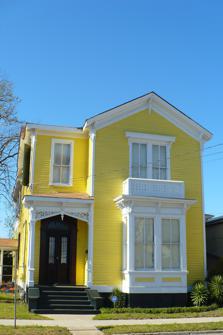
Building: Bettie Hunter House
Country: United States of America
Year built: 1878
Historic house in Alabama, United States United States historic place Hunter House U.S. National Register of Historic Places The Bettie Hunter House in 2008. Show map of Mobile, Alabama Show map of Alabama Show map of the United States Location 504 St. Francis Street, Mobile, Alabama Coordinates 30°41′26.92″N 88°2′56.27″W / 30.6908111°N 88.0489639°W / 30.6908111; -88.0489639 Area less than one acre Built 1878 Architectural style Italianate NRHP reference No. 85000446 Added to NRHP March 7, 1985 The Bettie Hunter House is a historic African American residence in Mobile , Alabama , United States .  It was the residence of Bettie Hunter , a former enslaved African who grew wealthy from a successful hack and carriage business she operated in Mobile with her brother, Henry. The fall of New Orleans during the American Civil War had made Mobile the South's only major port on the Gulf of Mexico . Transportation of goods to and from the port depended on the city's teamsters and their horse or mule-drawn wagons. Bettie Hunter was part of a group of African Americans who recognized the opportunities in the carriage business and she  cornered this part of the transportation market in Mobile. The Hunter House was built in 1878 and is an exceptional example of 19th-century residential architecture for an African American in the Deep South . The two-story Italianate house matches Mobile's white-owned residences of the period in scale and detail. Bettie Hunter died on November 2, 1879, at the age of 27. Her house had just been finished the year before. She was buried in Magnolia Cemetery in Mobile.  She had no children and willed the property to her family. References